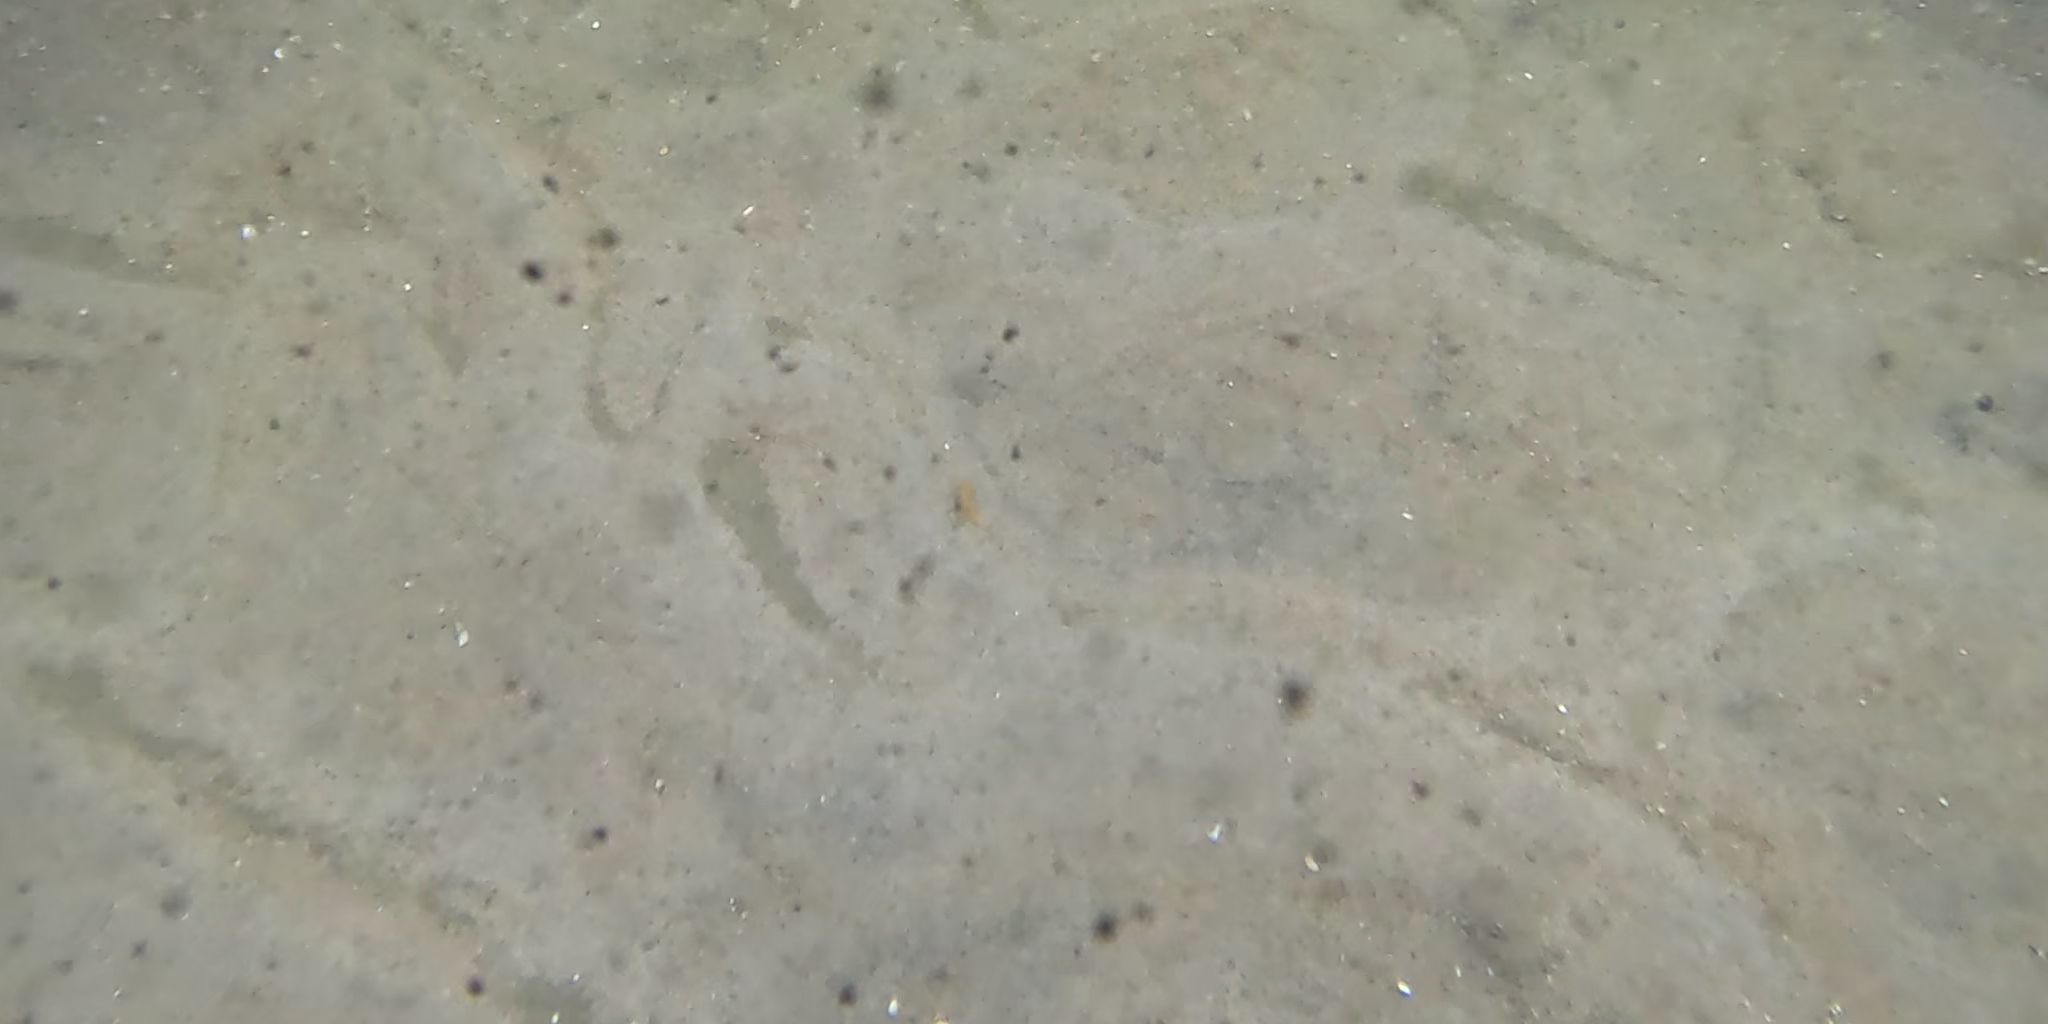
Seabed habitat: sand